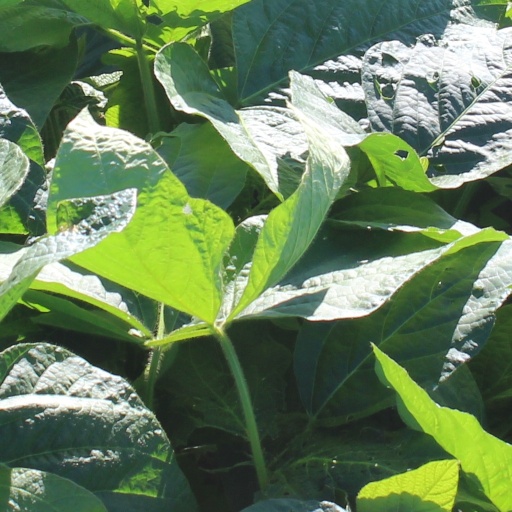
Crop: soybean